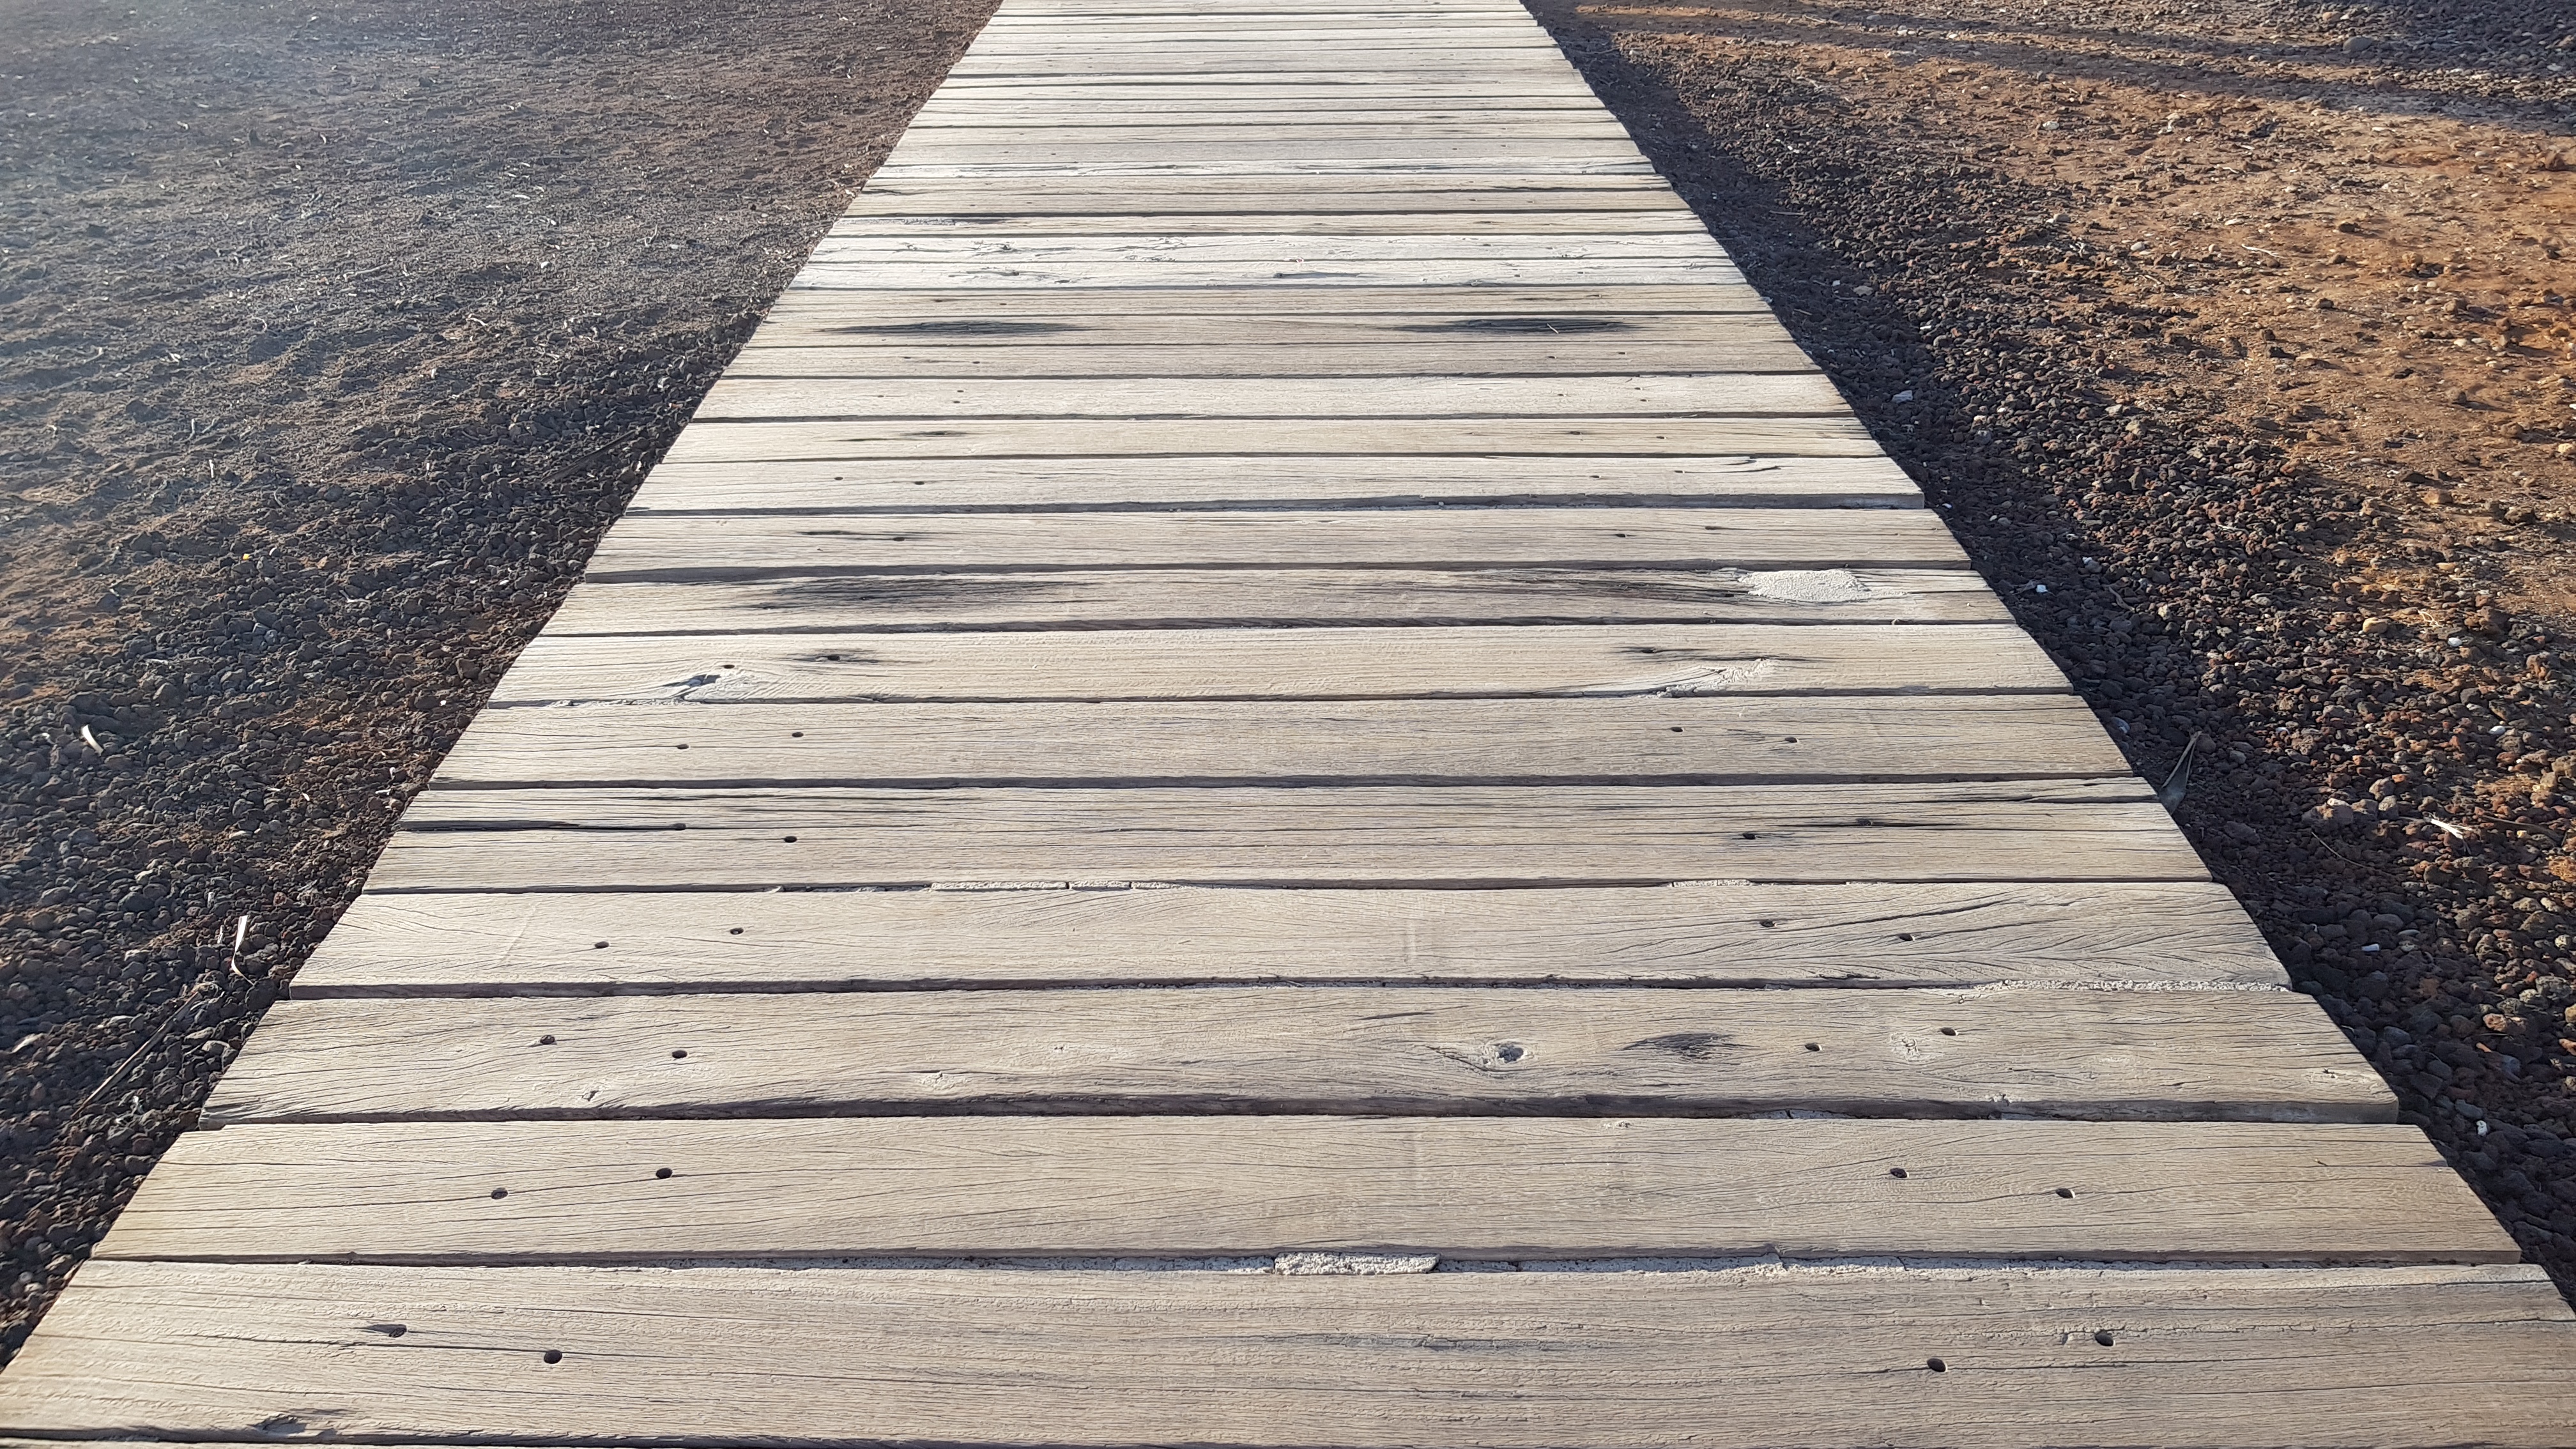
beach, path, wooden, wood, line, water, walkway, boardwalk, sky, plank, floor, dock, wood stain, hardwood, parallel, beige, sunlight, shadow, flooring, nonbuilding structure